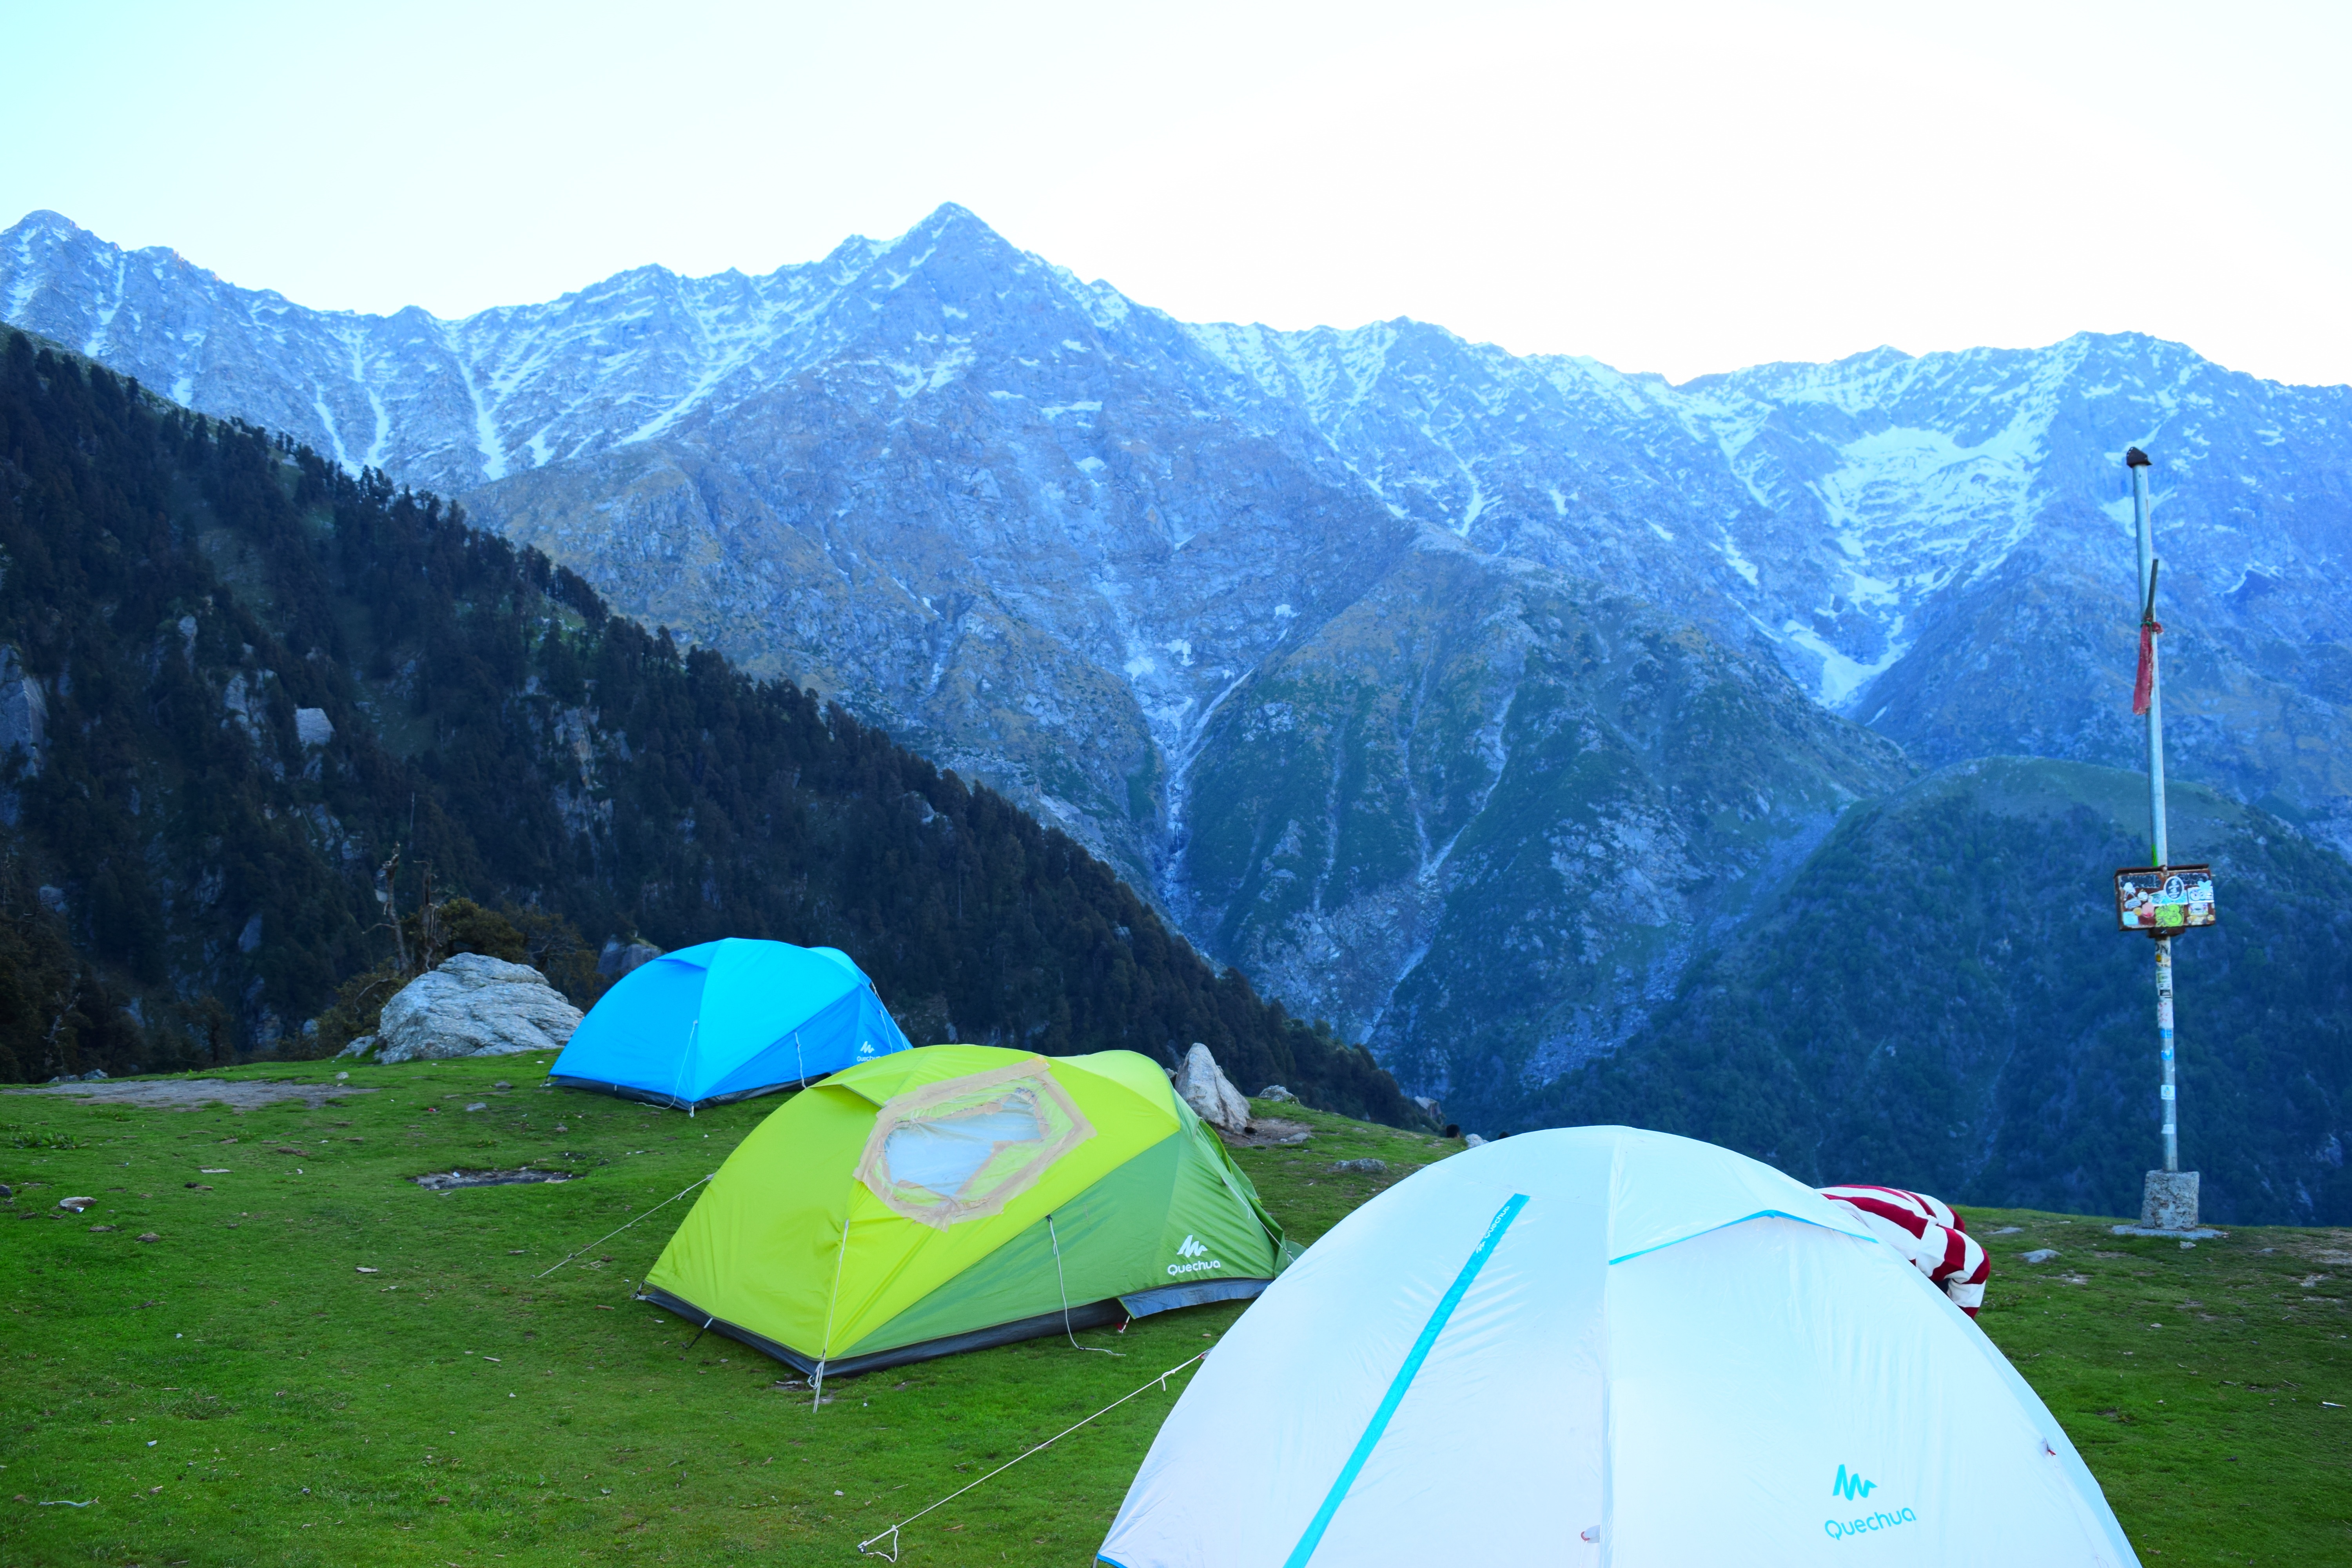
mountain, adventure, mountain range, extreme sport, tent, alps, mountainous landforms